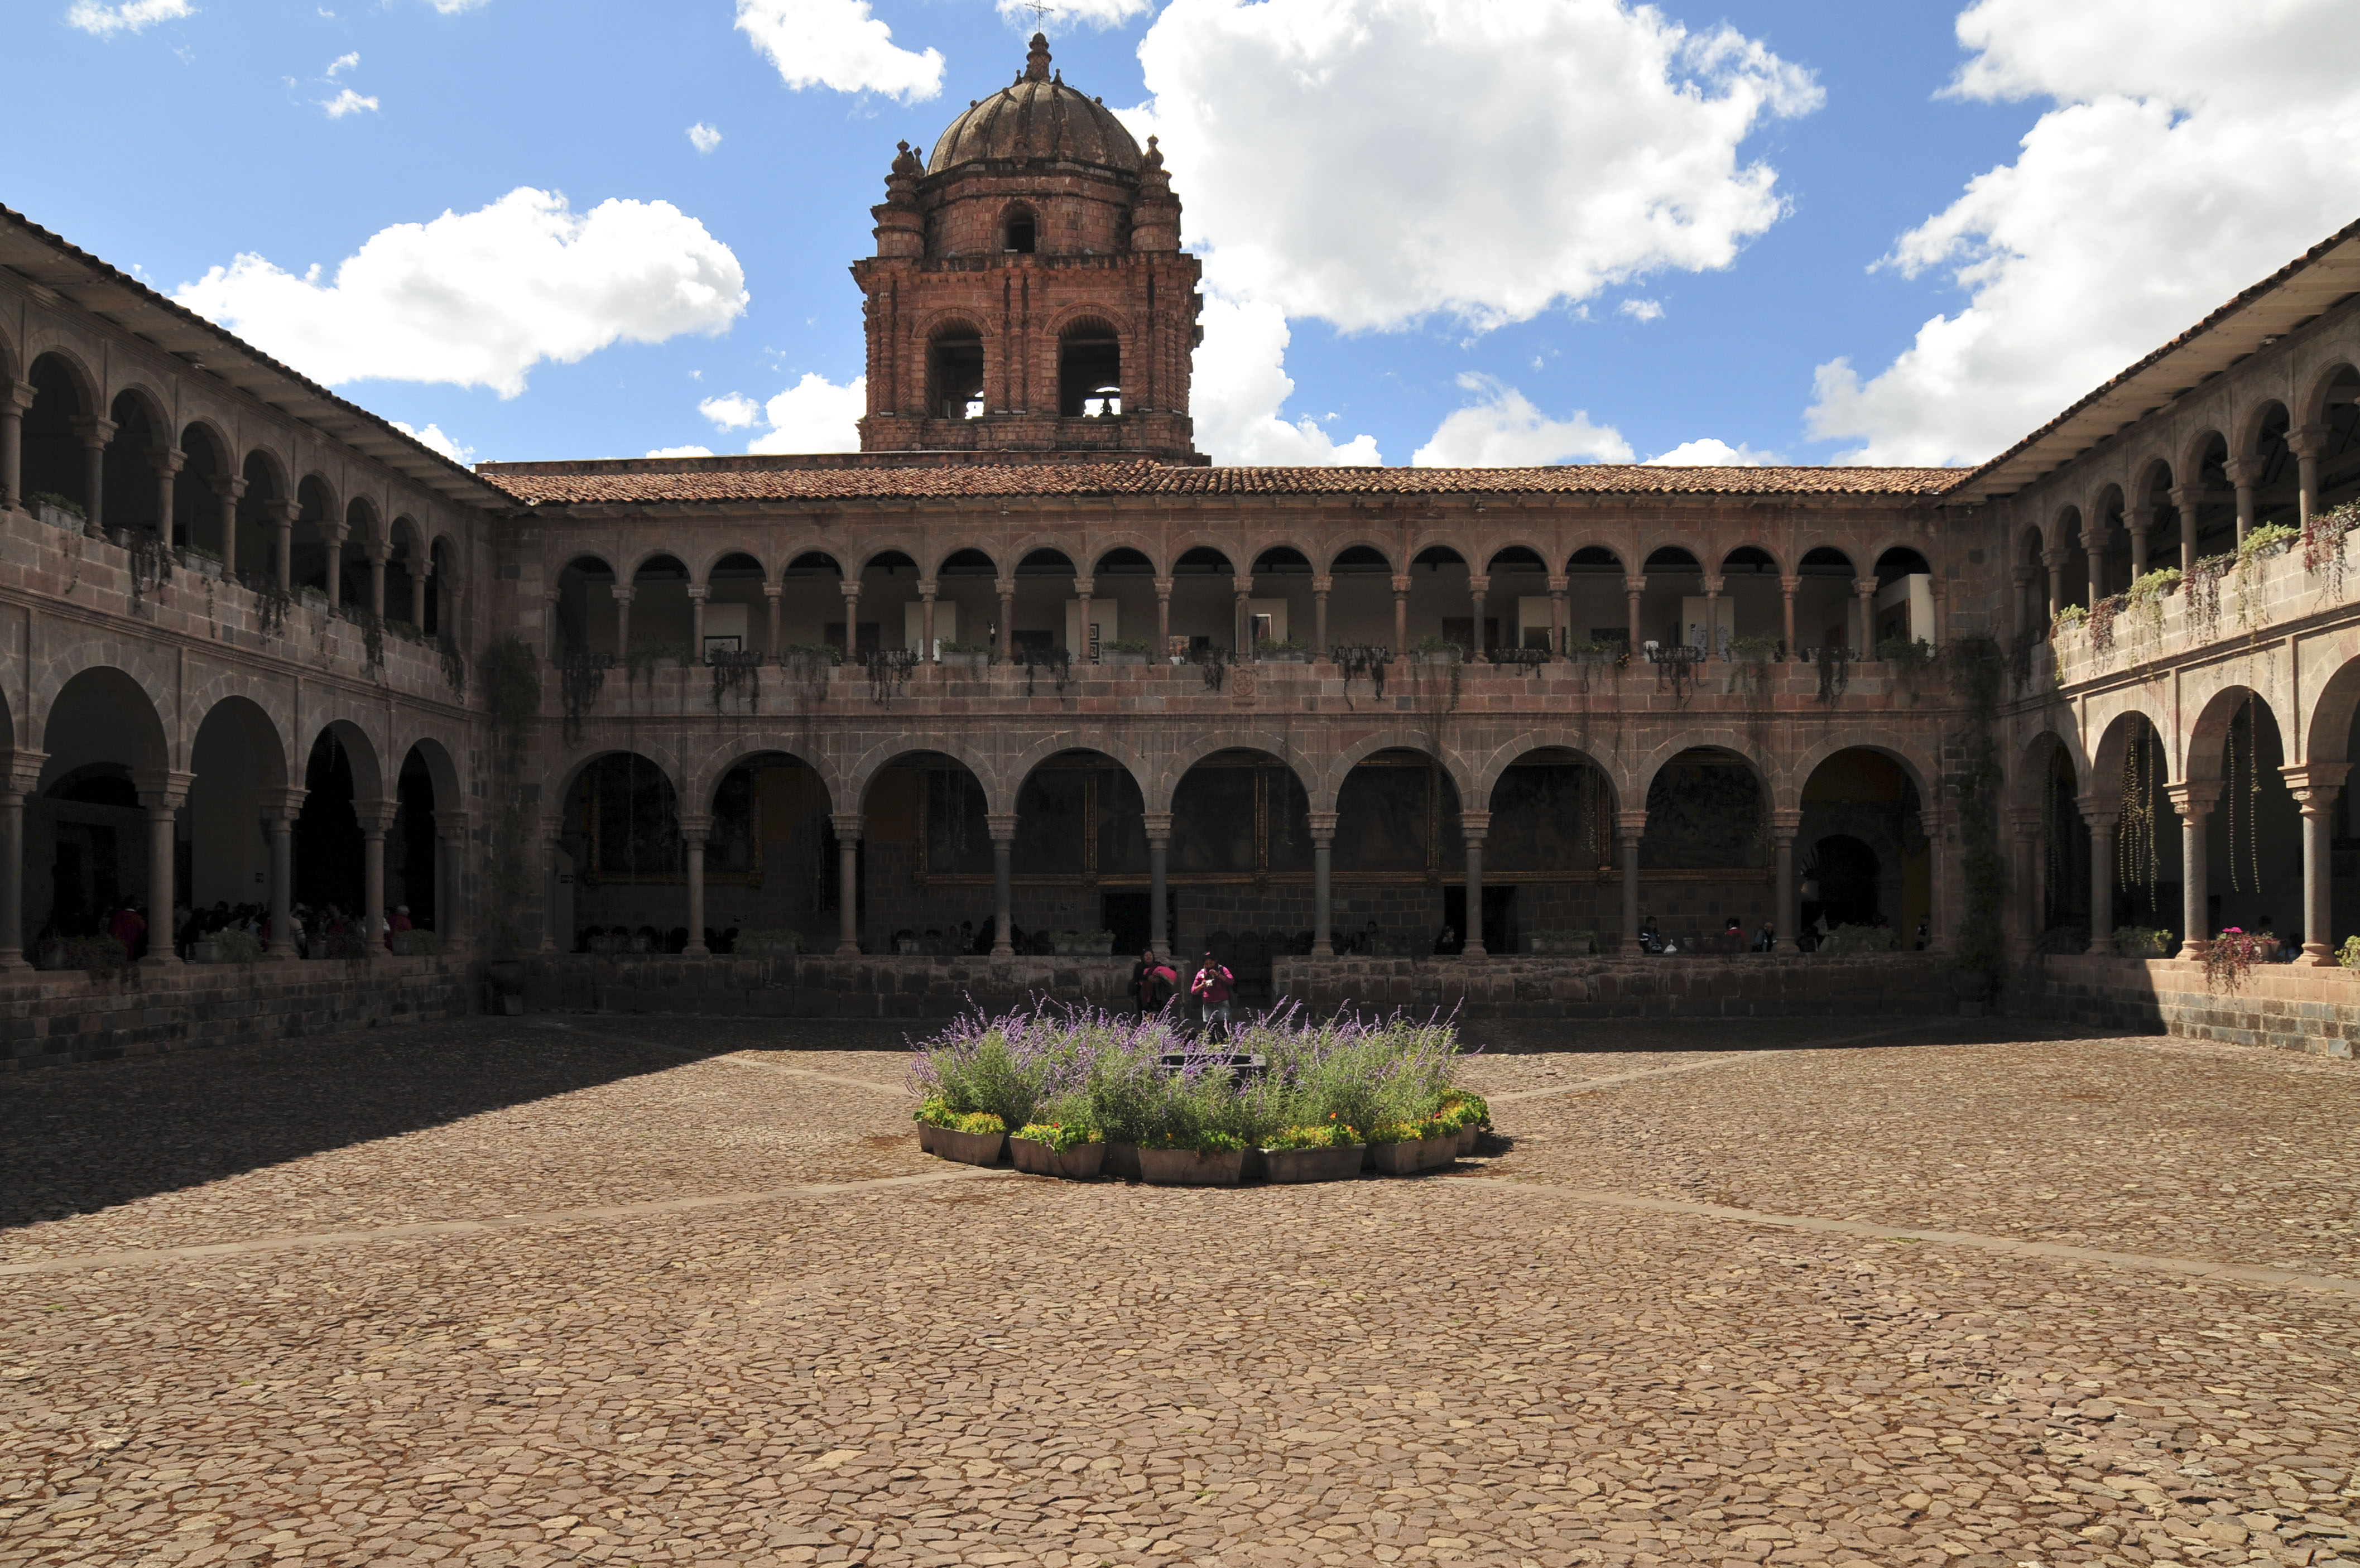
architecture, building, palace, arch, landmark, nikon, fortification, tourism, place of worship, peru, temple, monastery, estate, d300, historic site, ancient history